Stanley Kramer

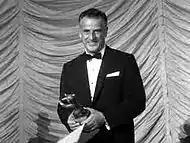
Stanley Kramer receives an award at the 1960 Berlin Film Festival for "Inherit the Wind".

After "The Caine Mutiny", Kramer left Columbia and resumed his independent productions, this time in the role of the director. Over the next two decades, Kramer reestablished his reputation within the film industry by directing a continual series of often successful films dealing with social and controversial issues, such as racism, nuclear war, greed and the causes and effects of fascism. Critic Charles Champlin later described Kramer as "a guy who fought some hard battles. He took on social issues when it was not popular to do so in Hollywood."